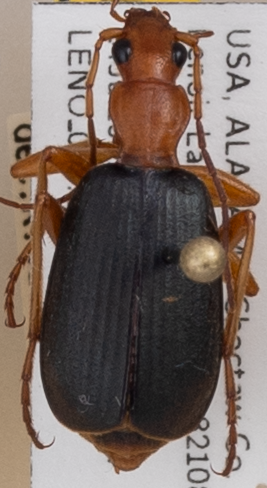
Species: Brachinus alternans
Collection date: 2021-07-14
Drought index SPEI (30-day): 1.01
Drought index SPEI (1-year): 1.28
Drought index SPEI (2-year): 2.09